Henry Mosler

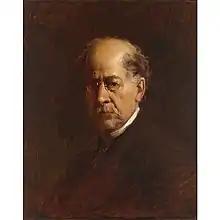
"Henry Mosler", 1907, National Portrait Gallery

Henry Mosler (June 6, 1841 – April 21, 1920) was a German-born painter who documented American life, including colonial themes, Civil War illustrations, and portraits of men and women of society.